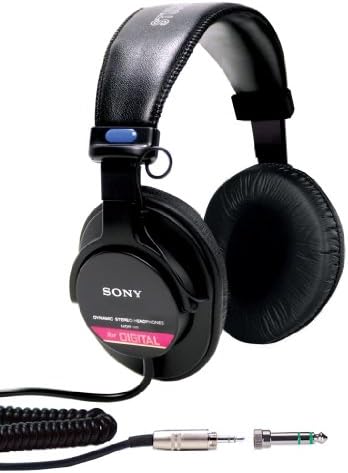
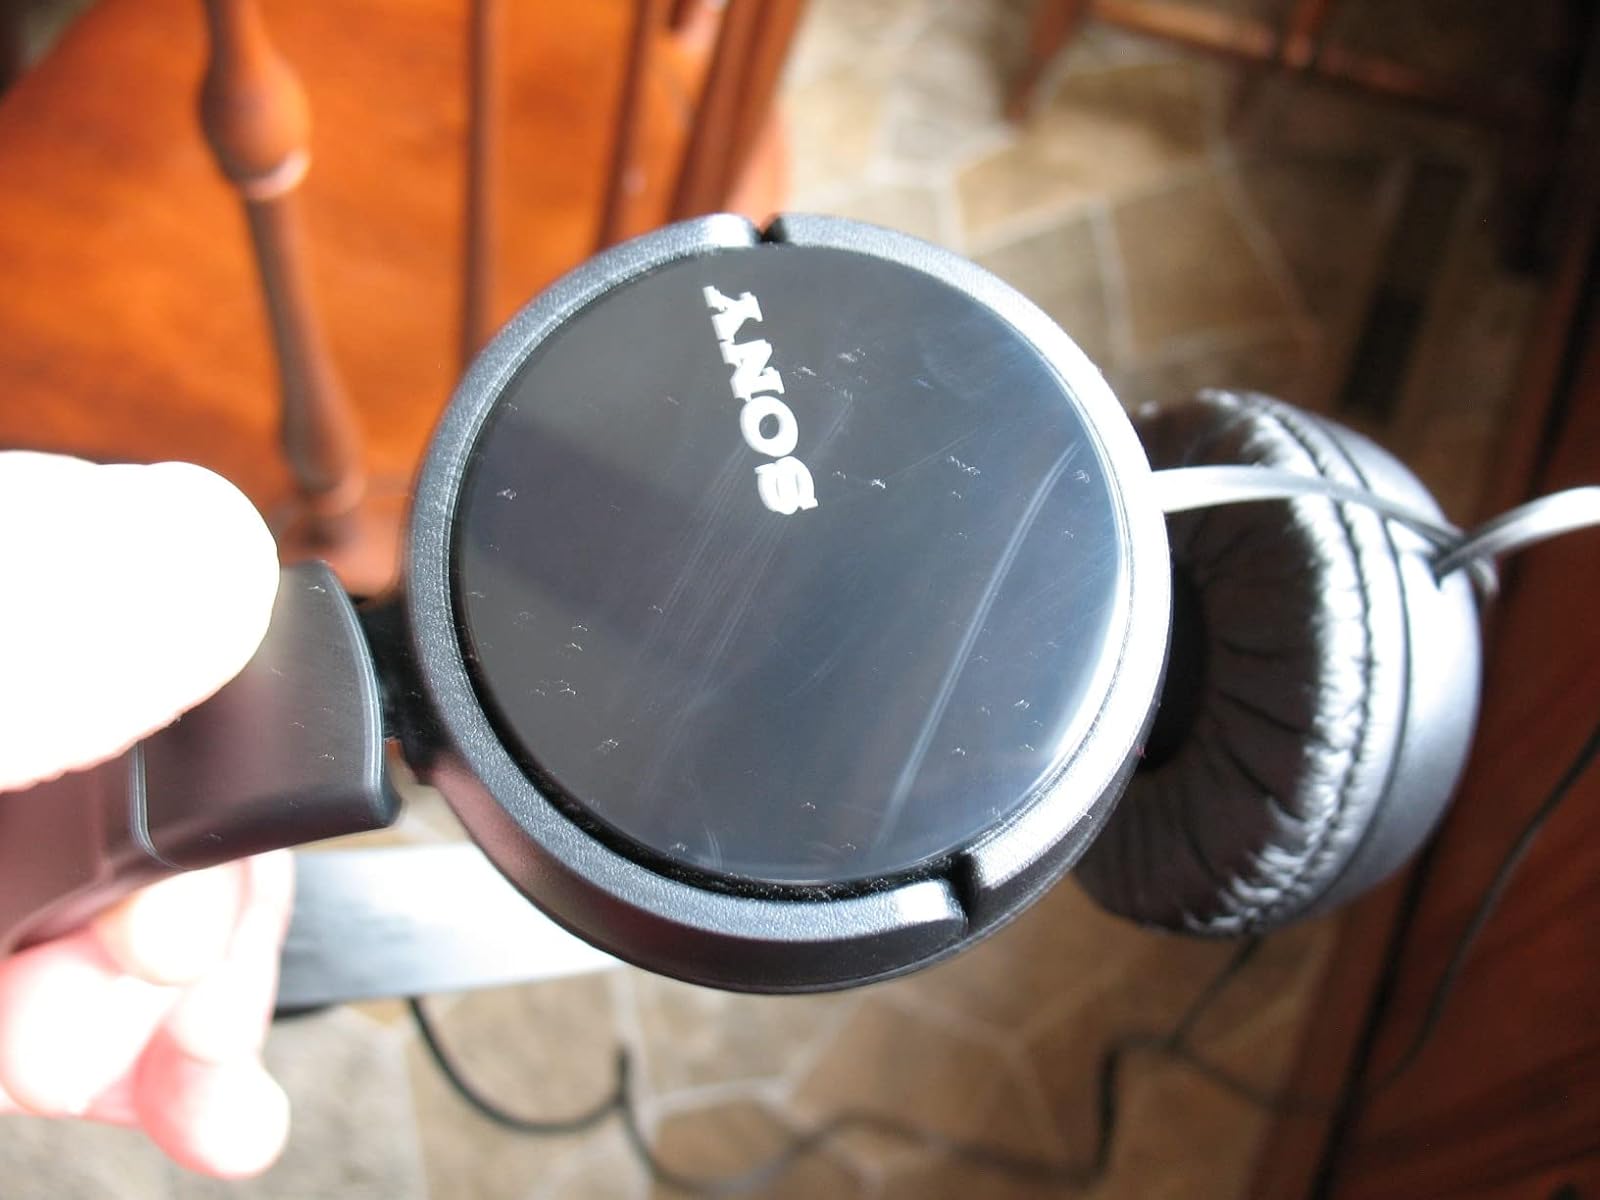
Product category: headphones
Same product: no